Dhaka Club

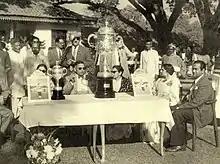
Major General Umrao Khan and Justice Syed Mahbub Murshed handing out trophies to winners of a horse race at the Club's racecourse.

In 1941, the Governor of Bengal leased out a tract of land comprising 524 bighas (173 acres) to the Dhaka Club. The club used the land to develop a racecourse (known as ramna racecourse, now converted into Ramna Garden), a golf course, the club buildings and playgrounds. The golf course is one of the oldest golf courses in South Asia, and was owned and managed by Dhaka Club and nearby Gymkhana Club together. Gymkhana Club, located at the opposing side of Shahbag gardens, also patronized the Racecourse together with Dhaka Club. During Bangladesh Liberation War the club was closed except for a few staff. On 26 March 1971 Pakistani army tried to enter the club but Madhuraj, the Nepali security guard, refused entry. He along with few other staff were executed by Pakistan army after they forcefully entered the club. After the Independence of Bangladesh, the club adapted more Bengali characteristics. In 1973 it changed the Letter head of the club to Bangla. In 1978 Geetiara Safya Chowdhury became the first female member of the club. In the 21st century the club arrived with only about 5 acres (20,000 m2) of land left in its control, as the rest has been overtaken by the government of Bangladesh by acquisition.